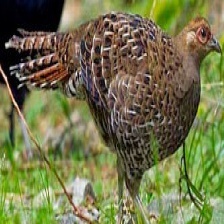
Species: MIKADO  PHEASANT
Scientific name: SYRMATICUS MIKADO